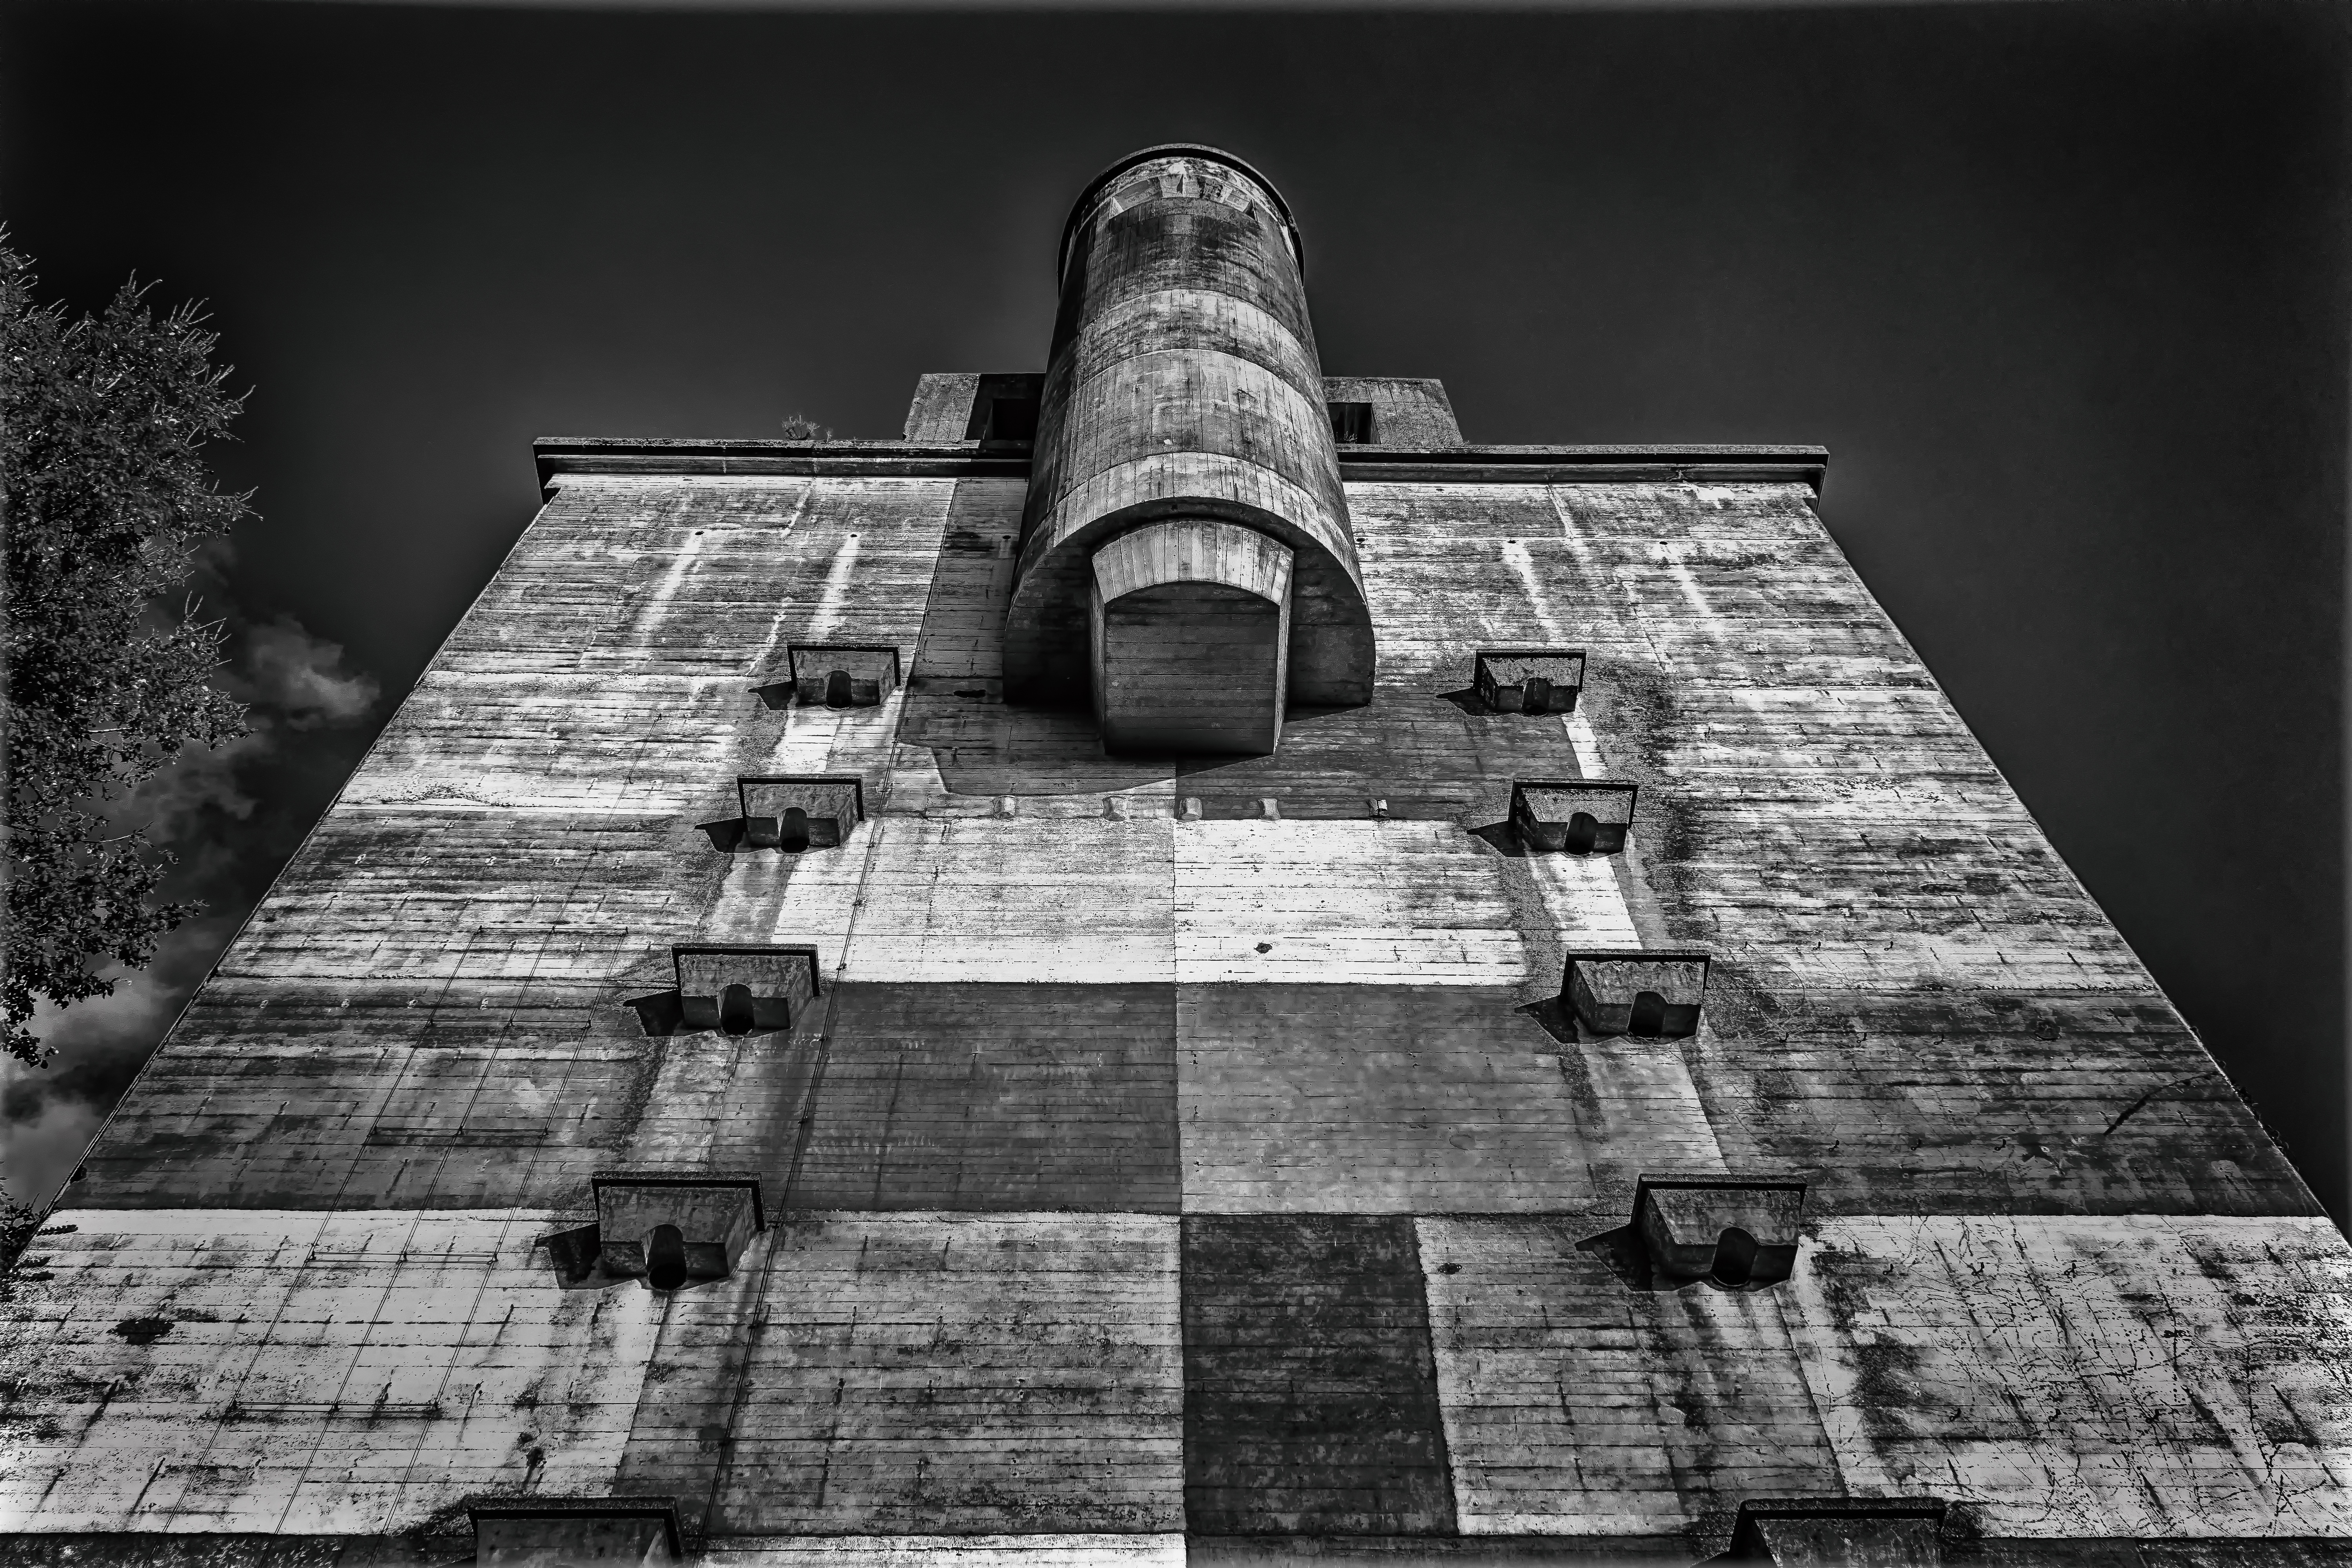
black and white, architecture, white, photography, wall, monument, statue, tower, color, shadow, memory, black, monochrome, concrete, sculpture, war, art, temple, symmetry, photograph, history, image, protection, shape, historically, world war, reminder, defense, bunker, lost places, flooring, air raid shelter, bombing, monochrome photography, loopholes, human positions